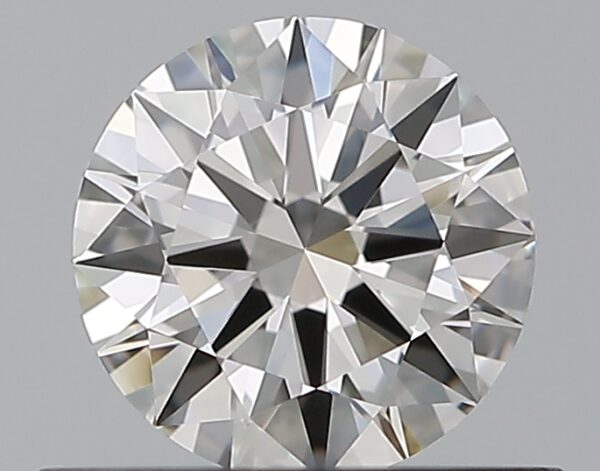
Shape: round
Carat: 0.5
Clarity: VVS1
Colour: G
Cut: EX
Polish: EX
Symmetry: EX
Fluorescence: N
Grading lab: GIA
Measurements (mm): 5.13 x 5.17 x 3.07